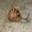
Label: snail